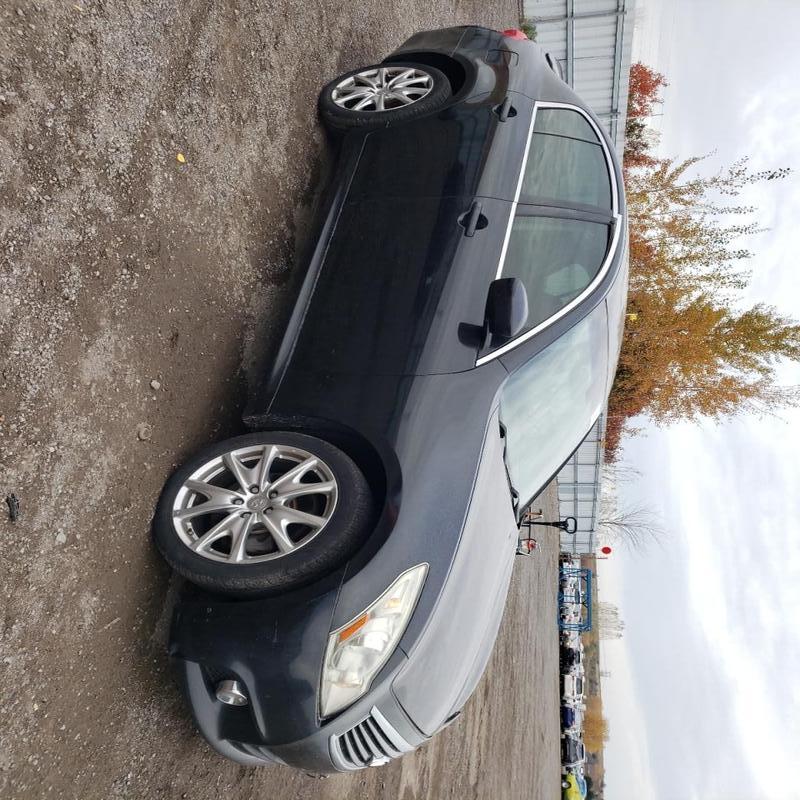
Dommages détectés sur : pare-choc avant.
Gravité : mineur